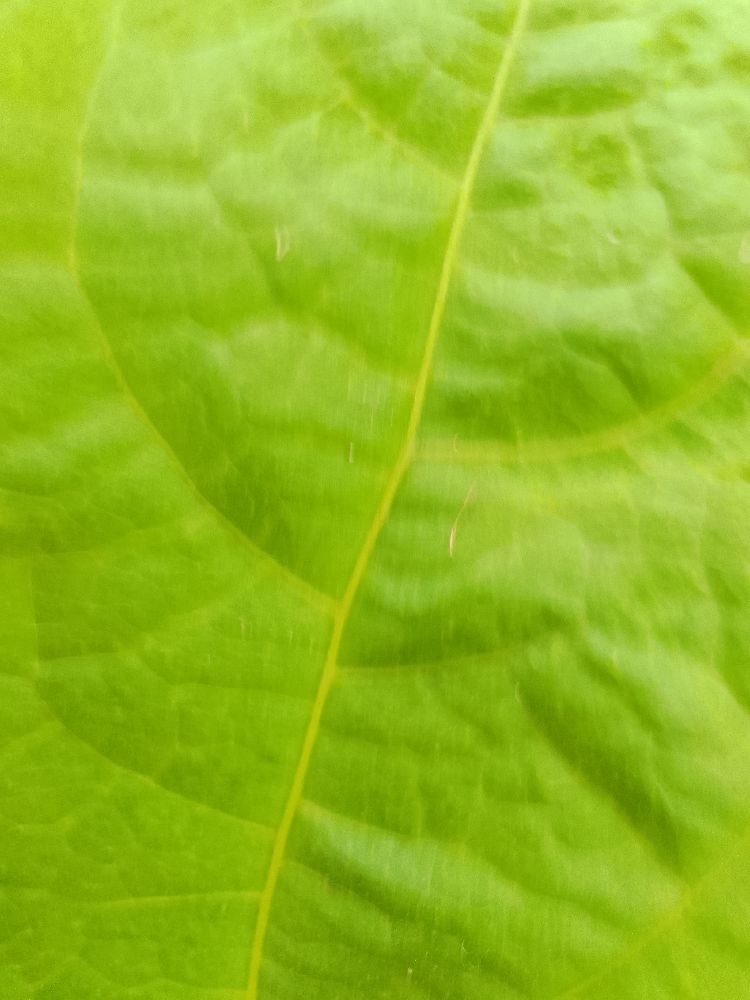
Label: healthy